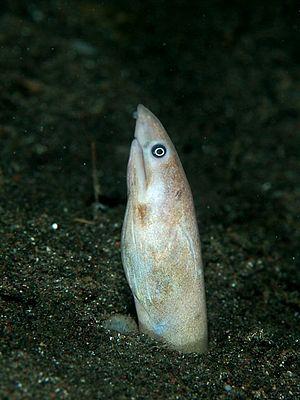
Apterichtus est un genre de poissons téléostéens serpentiformes.